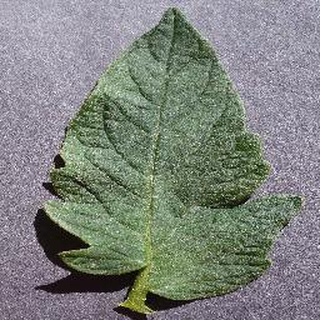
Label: healthy_tomato